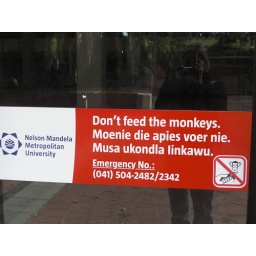
NMMU is built around a nature preserve, so there are actually monkeys running around campus